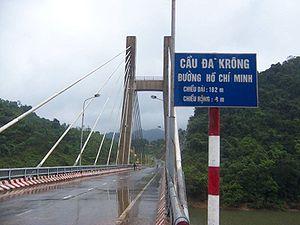
La route Hô Chi Minh est une route nationale du Viêtnam. Elle traverse l'ouest du pays du nord au sud, de la province de Cao Bang jusqu'à celle de Cà Mau.